U District station

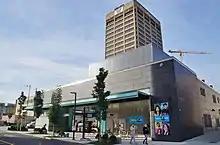
The south entrance of U District station and its adjacent bus bay

The contract for tunneling and station construction on the project, since renamed the "Northgate Link extension", was awarded by Sound Transit to JCM Northlink LLC (a joint venture of Jay Dee, Coluccio, and Michels) for $462 million in 2013. In May 2013, demolition of an existing Chase Bank branch and a university-owned property began at the future site of the station. In December, a segment of Brooklyn Avenue NE was closed through the work zone as part of final preparations for the station site. Construction of shoring walls and drilling of pilings in the station box was completed from April to August 2014, leading to the start of excavation the following month. By the completion of excavation the following summer, over of dirt was removed from the site to reach a depth of . Concrete pouring of the station box began in July 2015, to prepare for the arrival of two tunnel boring machines (TBMs).